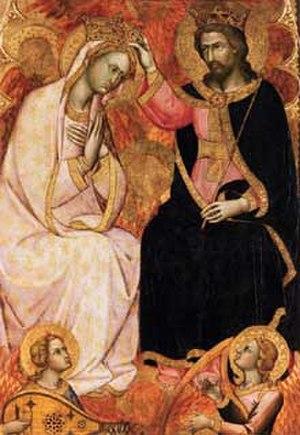
Peinture d'Andrea Utili Peintre Italien
Andrea Utili ou Andrea Utili da Faenza né à Faenza est un peintre italien du Quattrocento.